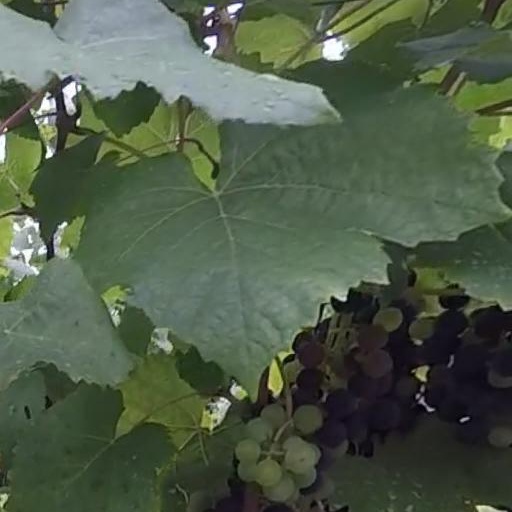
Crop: grape